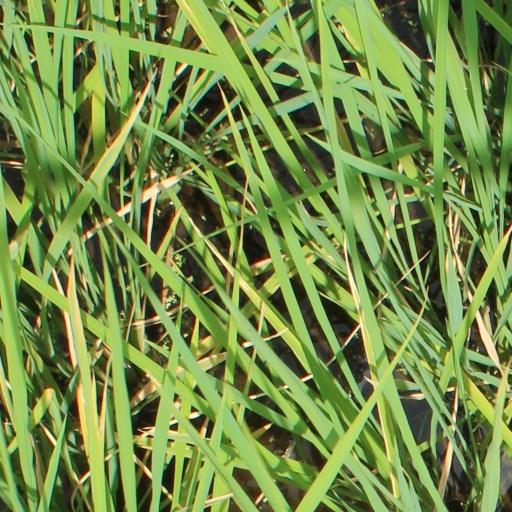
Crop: rice